Scotland in the Middle Ages

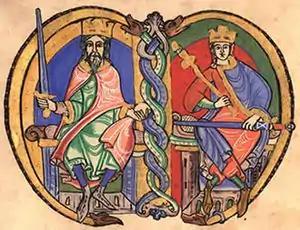
David I alongside his successor, Malcolm IV

The long reign (900–942/3) of Causantín (Constantine II) is often regarded as the key to formation of the Kingdom of Alba. He was later credited with bringing Scottish Christianity into conformity with the Catholic Church. After fighting many battles, his defeat at Brunanburh was followed by his retirement as a Culdee monk at St. Andrews. The period between the accession of his successor Máel Coluim I (Malcolm I) and Máel Coluim mac Cináeda (Malcolm II) was marked by good relations with the Wessex rulers of England, intense internal dynastic disunity and relatively successful expansionary policies. In 945, Máel Coluim I annexed Strathclyde, where the kings of Alba had probably exercised some authority since the later ninth century, as part of an agreement with King Edmund of England. This event was offset by loss of control in Moray. The reign of King Donnchad I (Duncan I) from 1034 was marred by failed military adventures, and he was defeated and killed by Macbeth, the Mormaer of Moray, who became king in 1040. MacBeth ruled for 17 years before he was overthrown by Máel Coluim, the son of Donnchad, who some months later defeated Macbeth's step-son and successor Lulach to become king Máel Coluim III (Malcolm III).